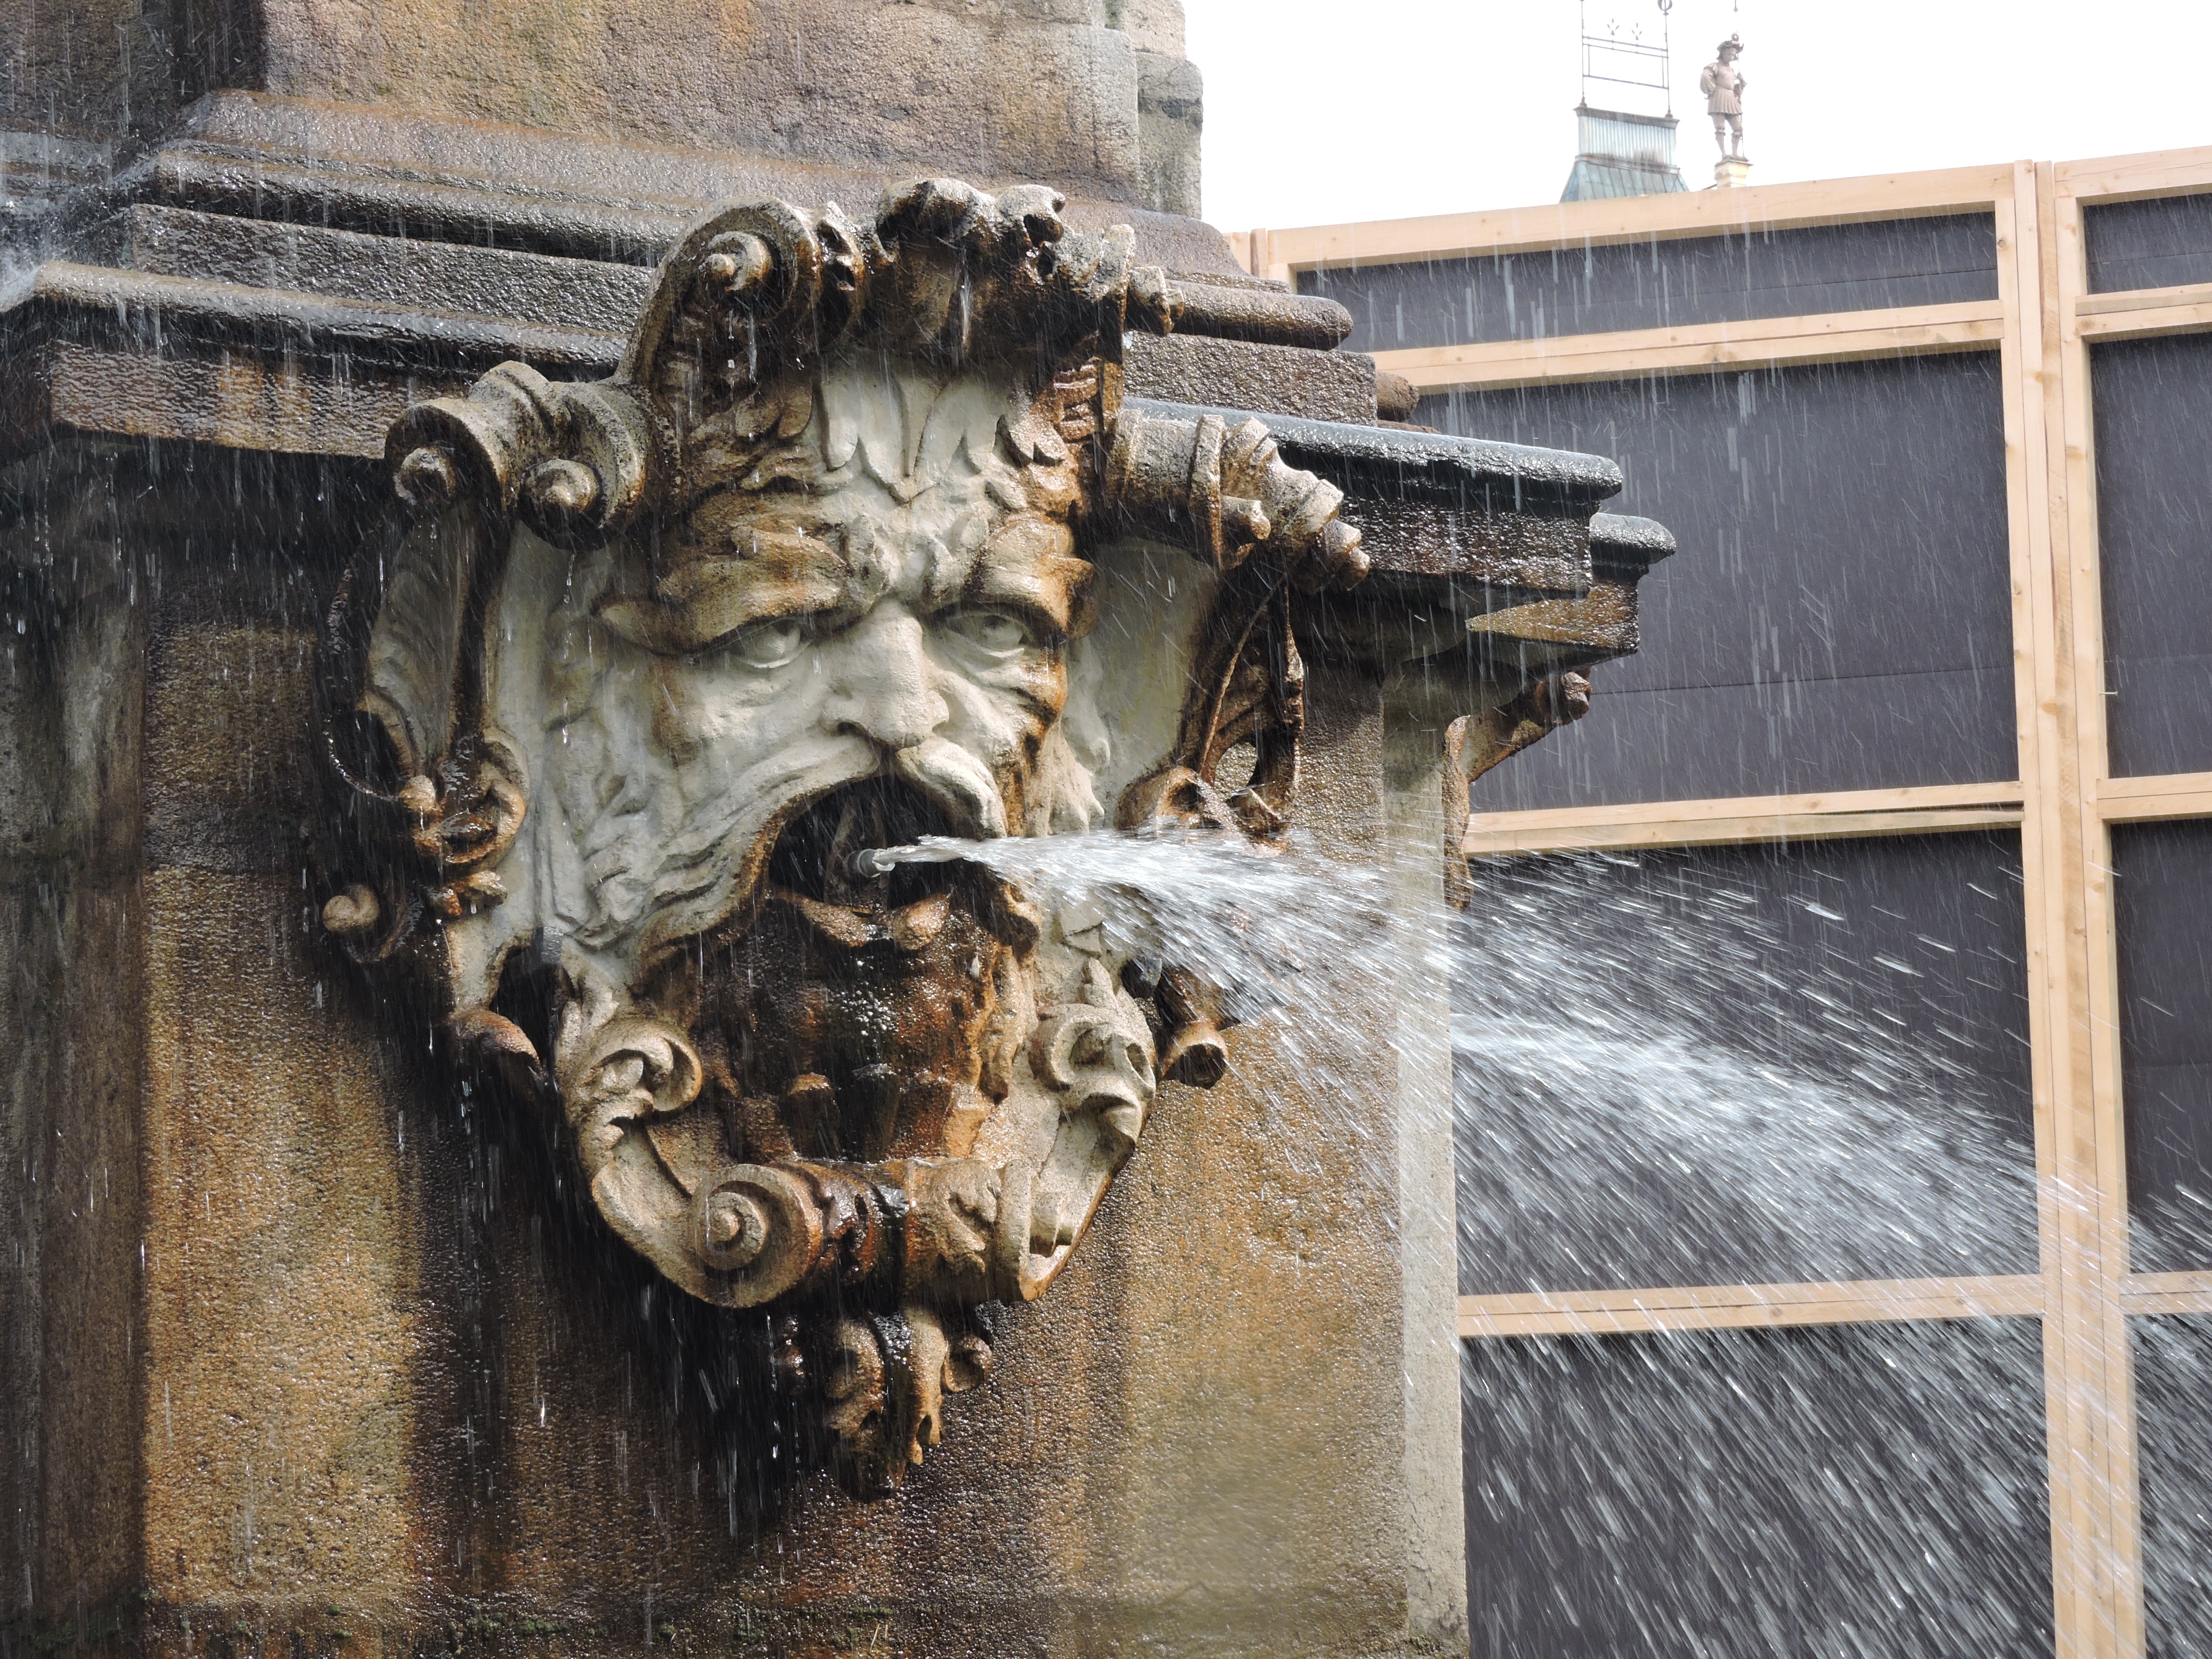
water, wood, monument, square, sculpture, art, fountain, carving, spout, czech budejovice, ancient history